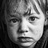
Emotion: sad